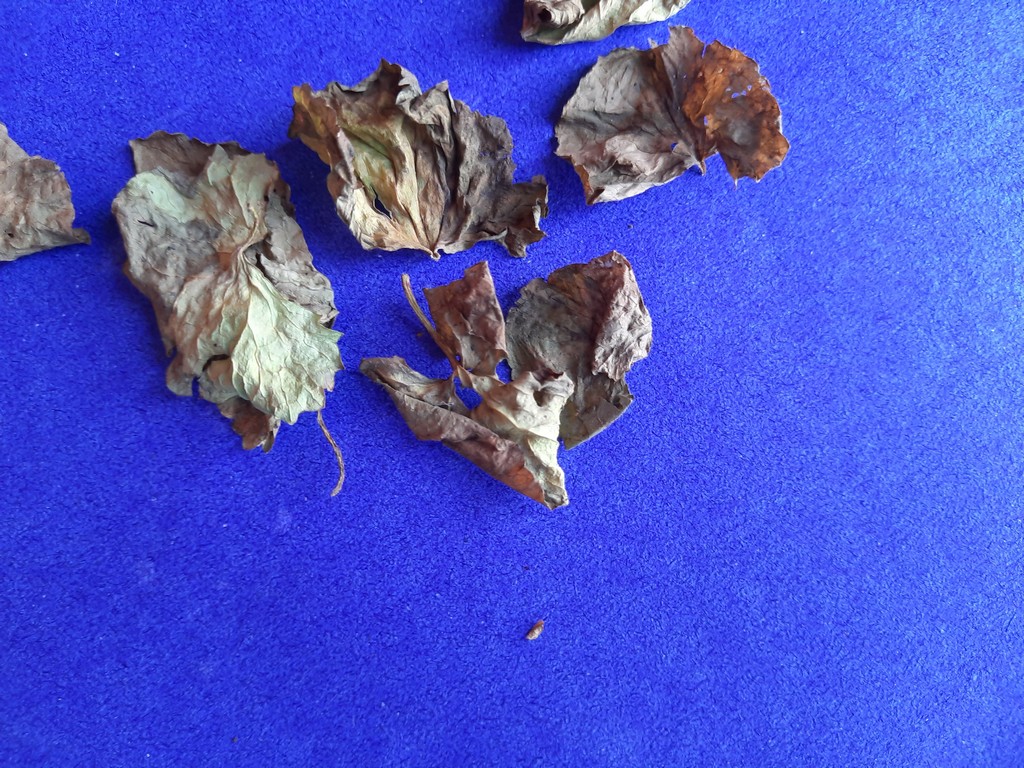
Label: Dried